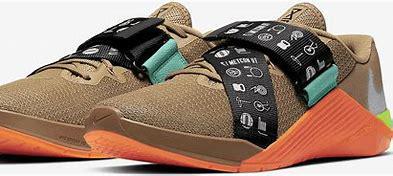
Brand: Nike
Model: Metcon 5